Conrad Meyer (painter)

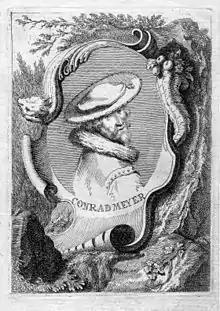
Conrad Meyer (etching)

Conrad Meyer (1618 Zürich – 1689 Zürich) was a painter, engraver, and medallist of Zürich.